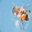
Label: bee